Abolhasan Saba

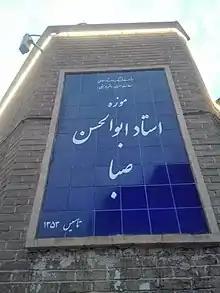
Saba Museum, Tehran.

Upon Saba's will in 1974, after his death, the faculty of Fine Arts of the University of Tehran turned his private house into a museum.